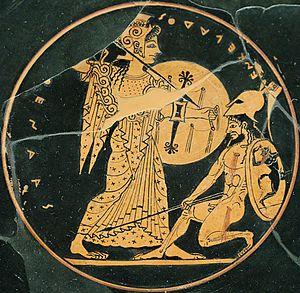
Athéna et Encelade. Intérieur d'un plat attique à figures rouges.
Dans la mythologie grecque, Encelade ou Encélade est un des Géants, fils de Gaïa, fertilisée par le sang de la castration d'Ouranos. Avec les autres Géants, Encelade apparut dans une région très particulière, soit Phlégra soit Pallène.